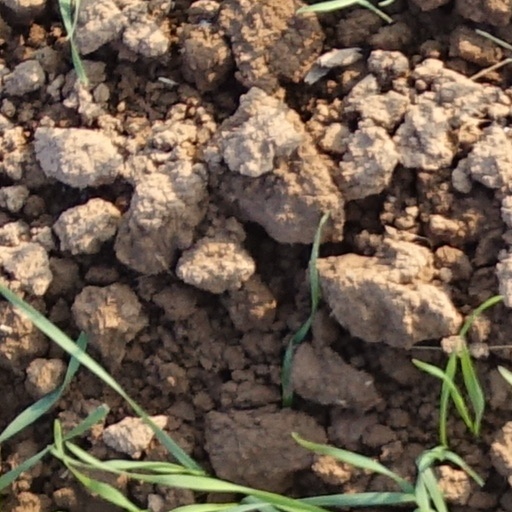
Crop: wheat